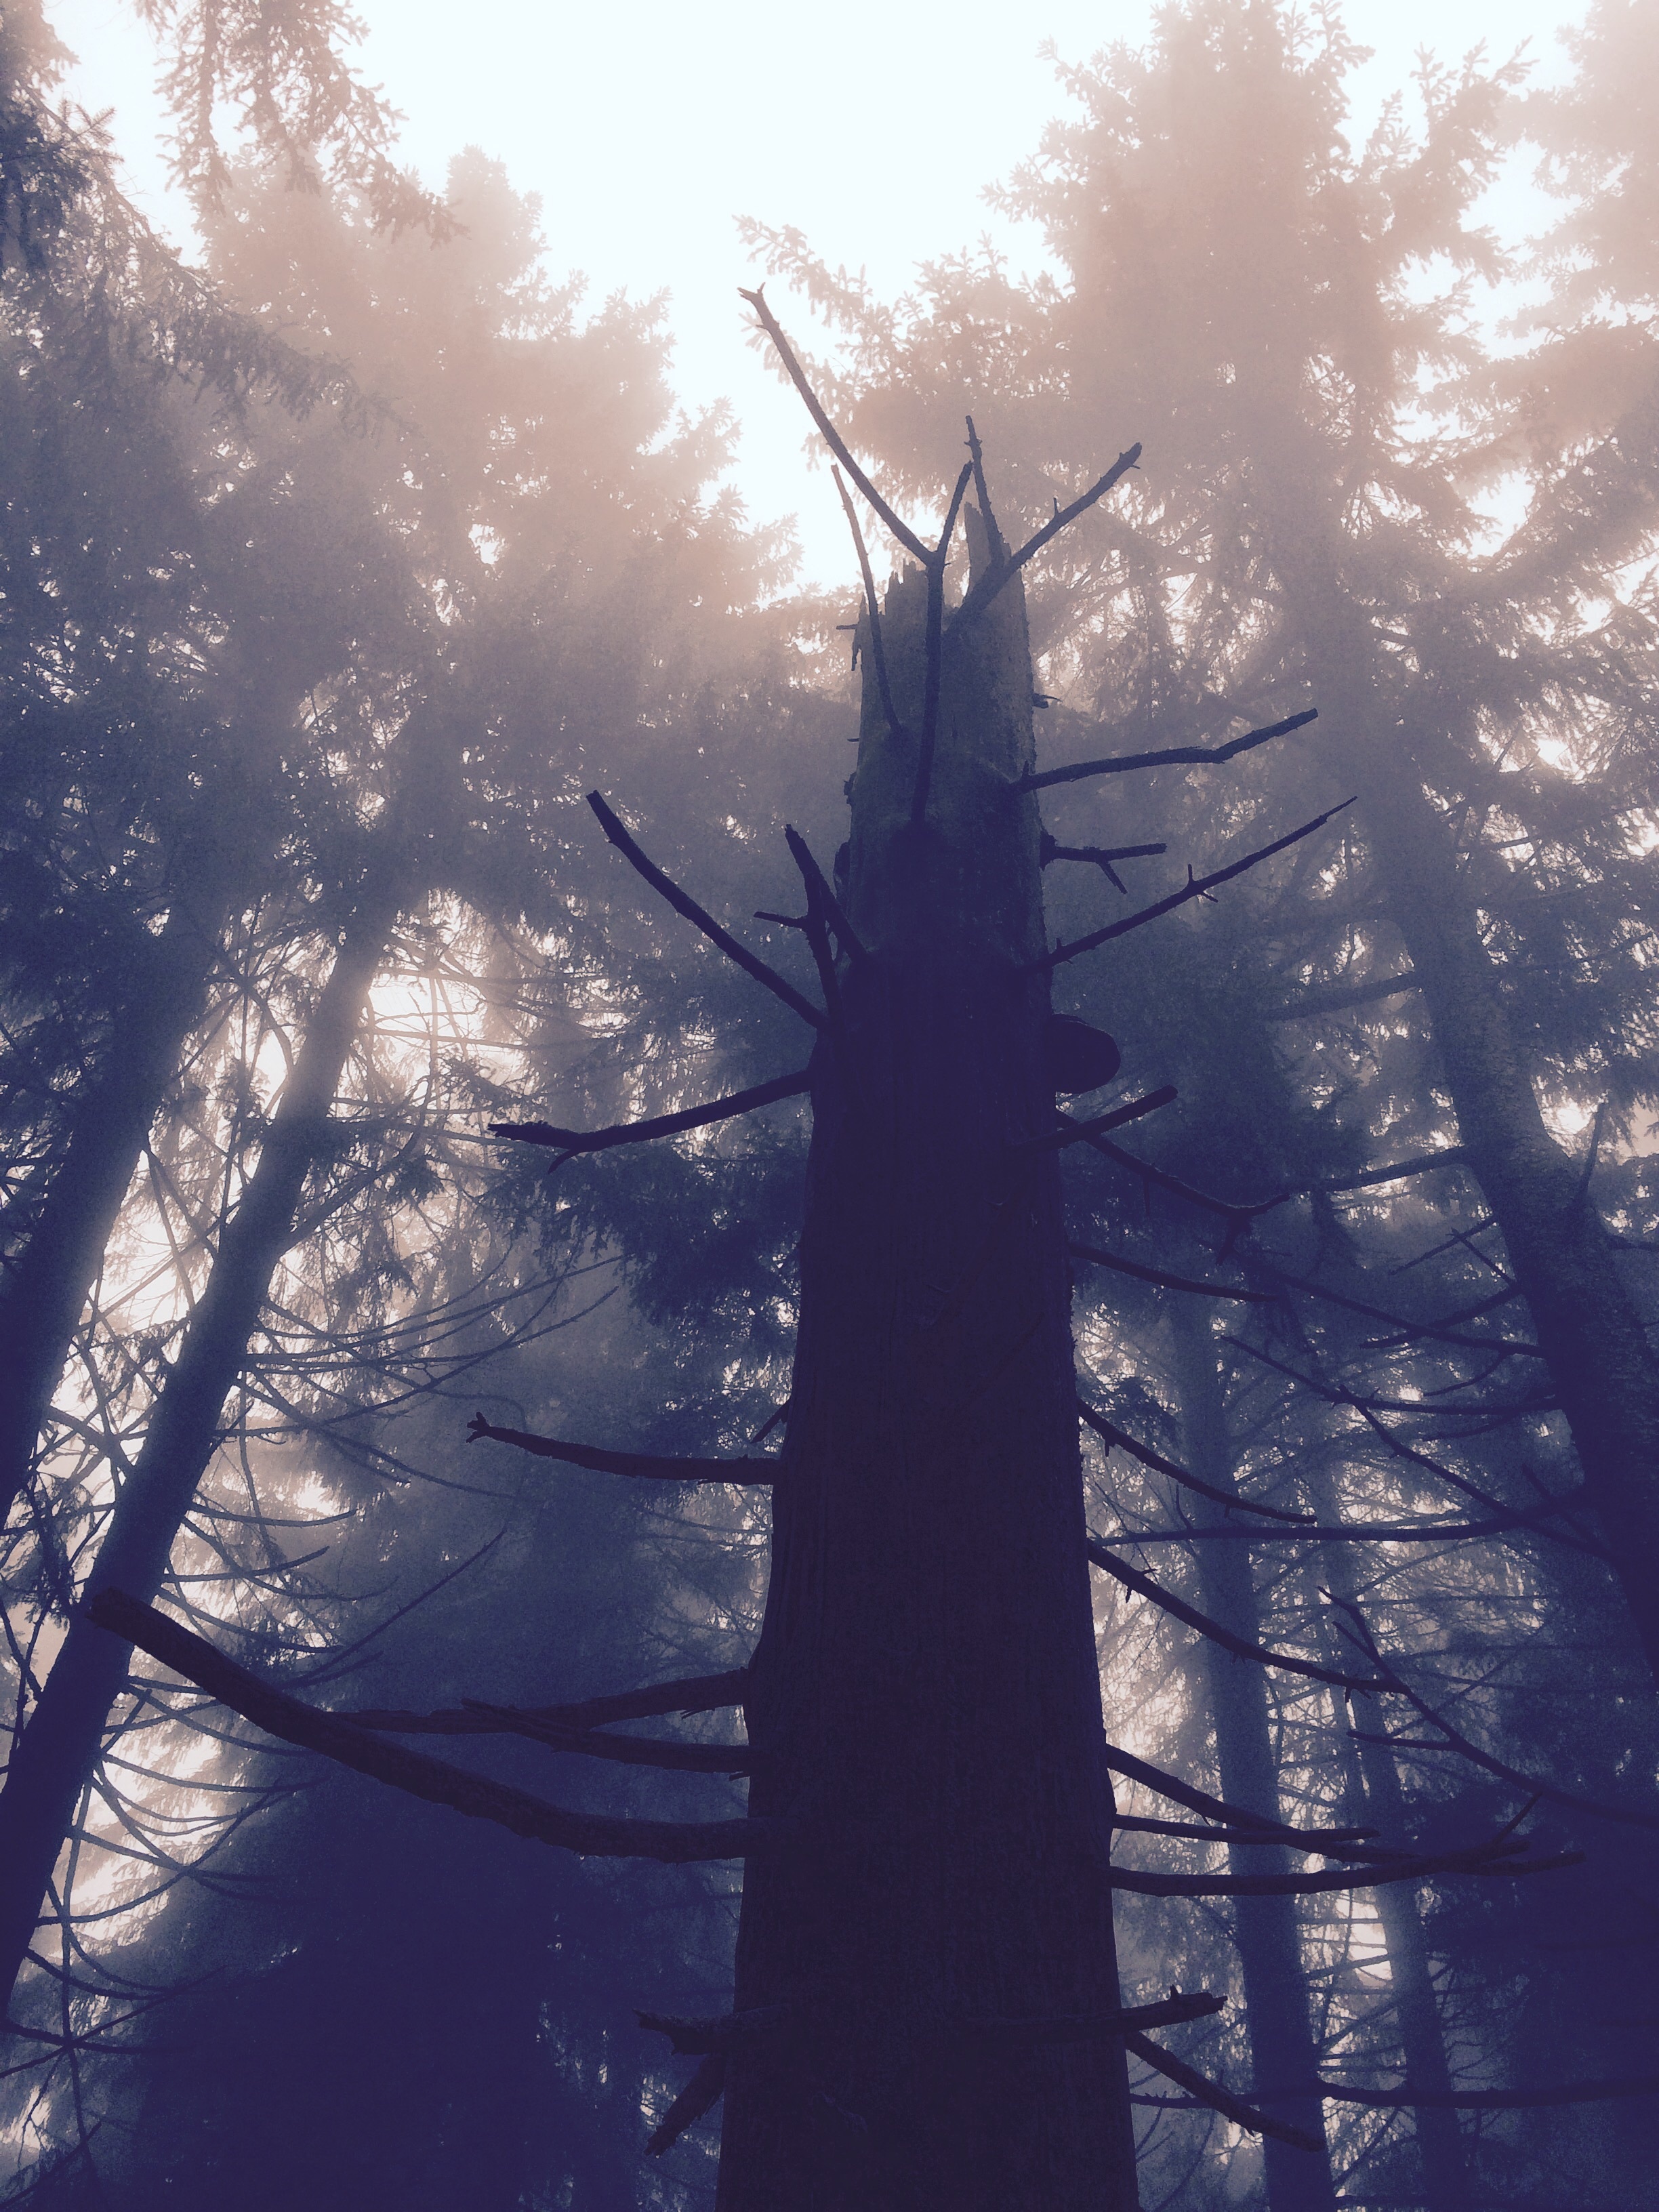
tree, nature, forest, snow, winter, cloud, sky, wood, fog, sunlight, morning, wind, moss, ice, evening, log, reflection, tower, park, weather, blue, season, spire, crap, atmospheric phenomenon, woody plant, mistical